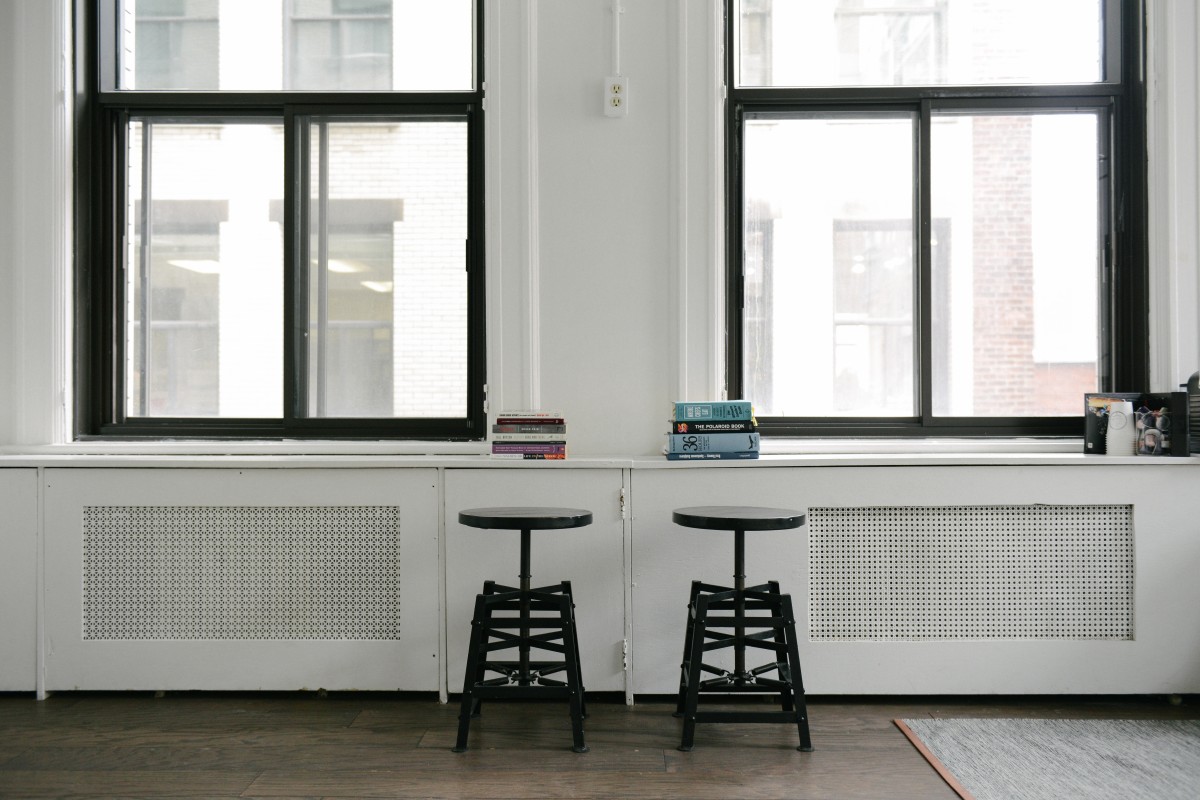
Tags: stool, home, workspace, property, furniture, room, work space, office space, interior design, window covering